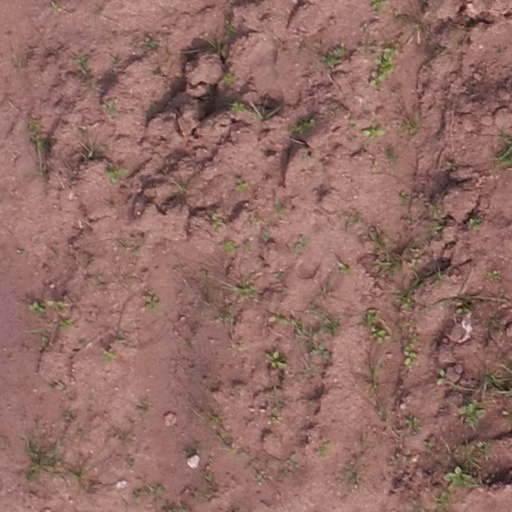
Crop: maize; corn